Nelson Papucci

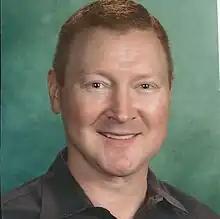
Papucci in 2019

Nelson Papucci III (born March 1, 1968) is an American hypnotist, author, educator, and retired politician. He was a Republican member of the Alabama House of Representatives from Madison County between 1994 and 1998.